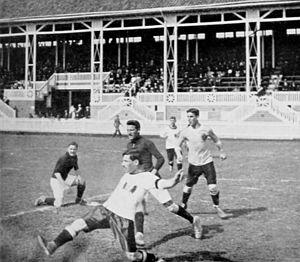
Le tournoi de football des Jeux olympiques de 1912 à Stockholm s'est déroulé du 29 juin au 5 juillet 1912. C'est la quatrième fois que le football est au calendrier olympique, mais seulement la deuxième édition officielle après celle de 1908. Bien que le nombre de participants par rapport à la première compétition ait plus que doublé, les trois mêmes équipes sont médaillées et dans le même ordre que quatre ans auparavant. Tout comme la Football Association avait géré la compétition olympique de football 1908 à Londres, la fédération suédoise organise l'événement en 1912.